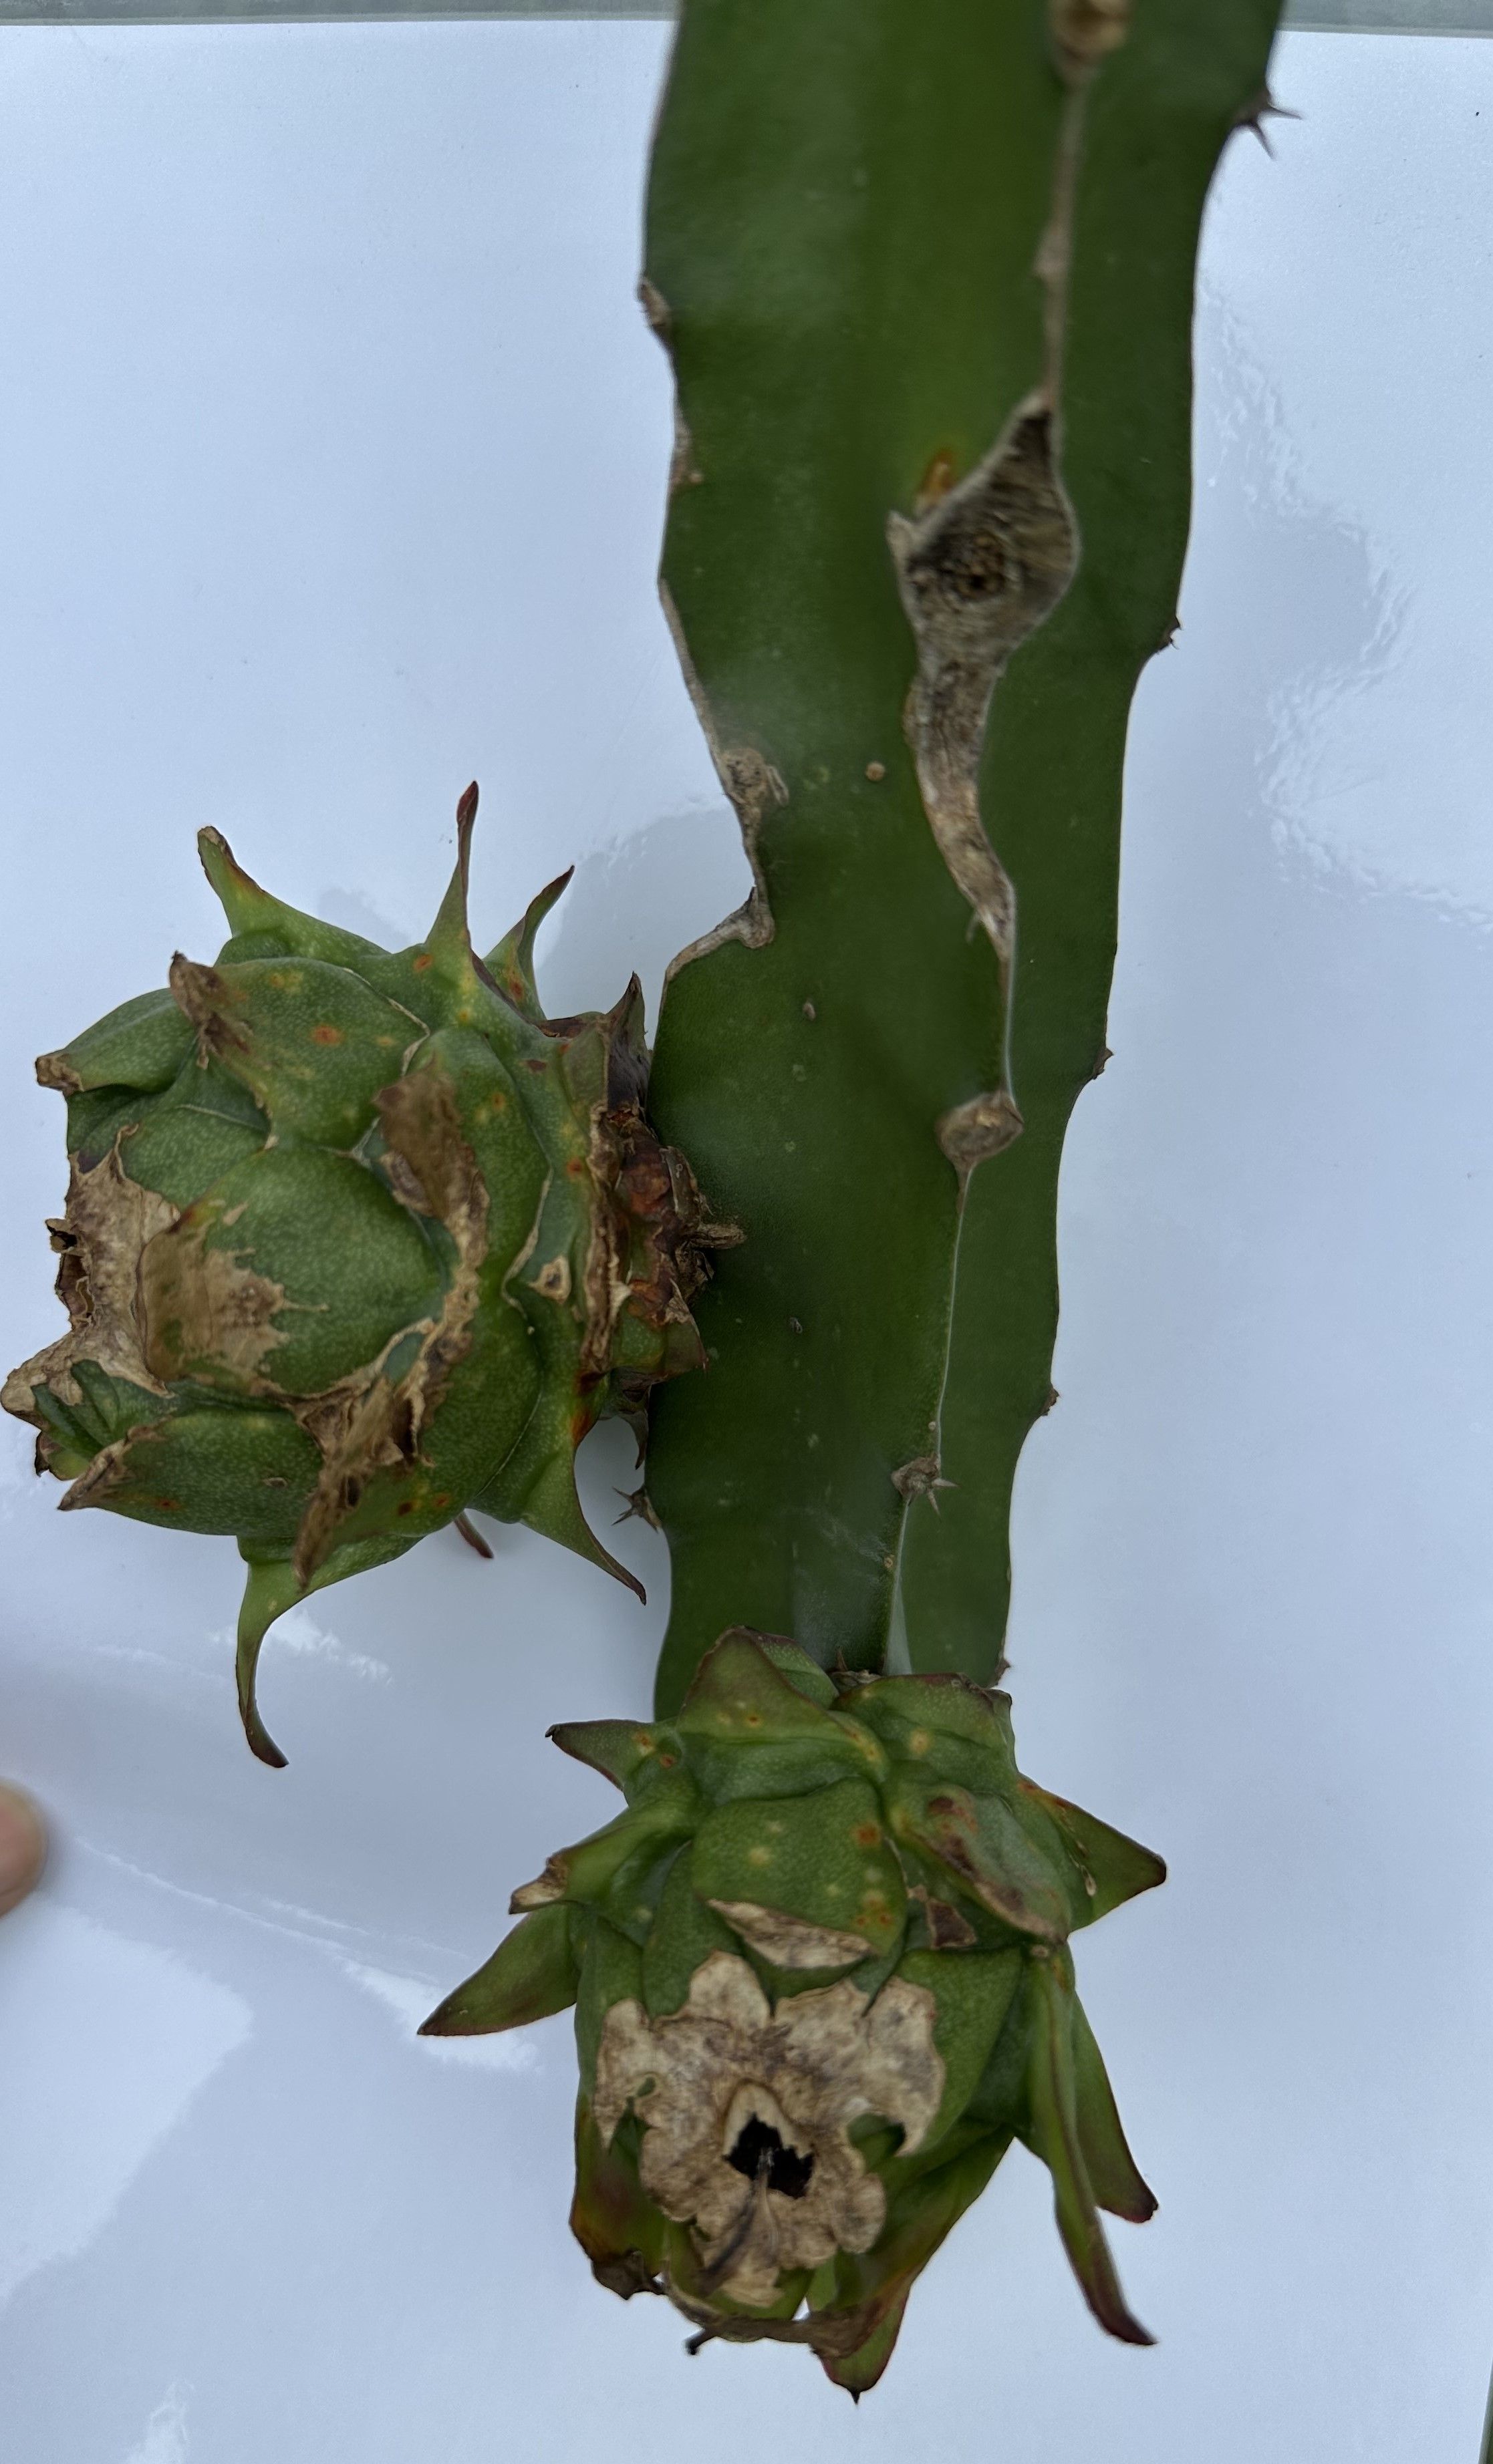
Label: Good leaf